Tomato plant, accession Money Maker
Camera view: horizontal (90 deg, fisheye); turntable rotation: 150 degrees
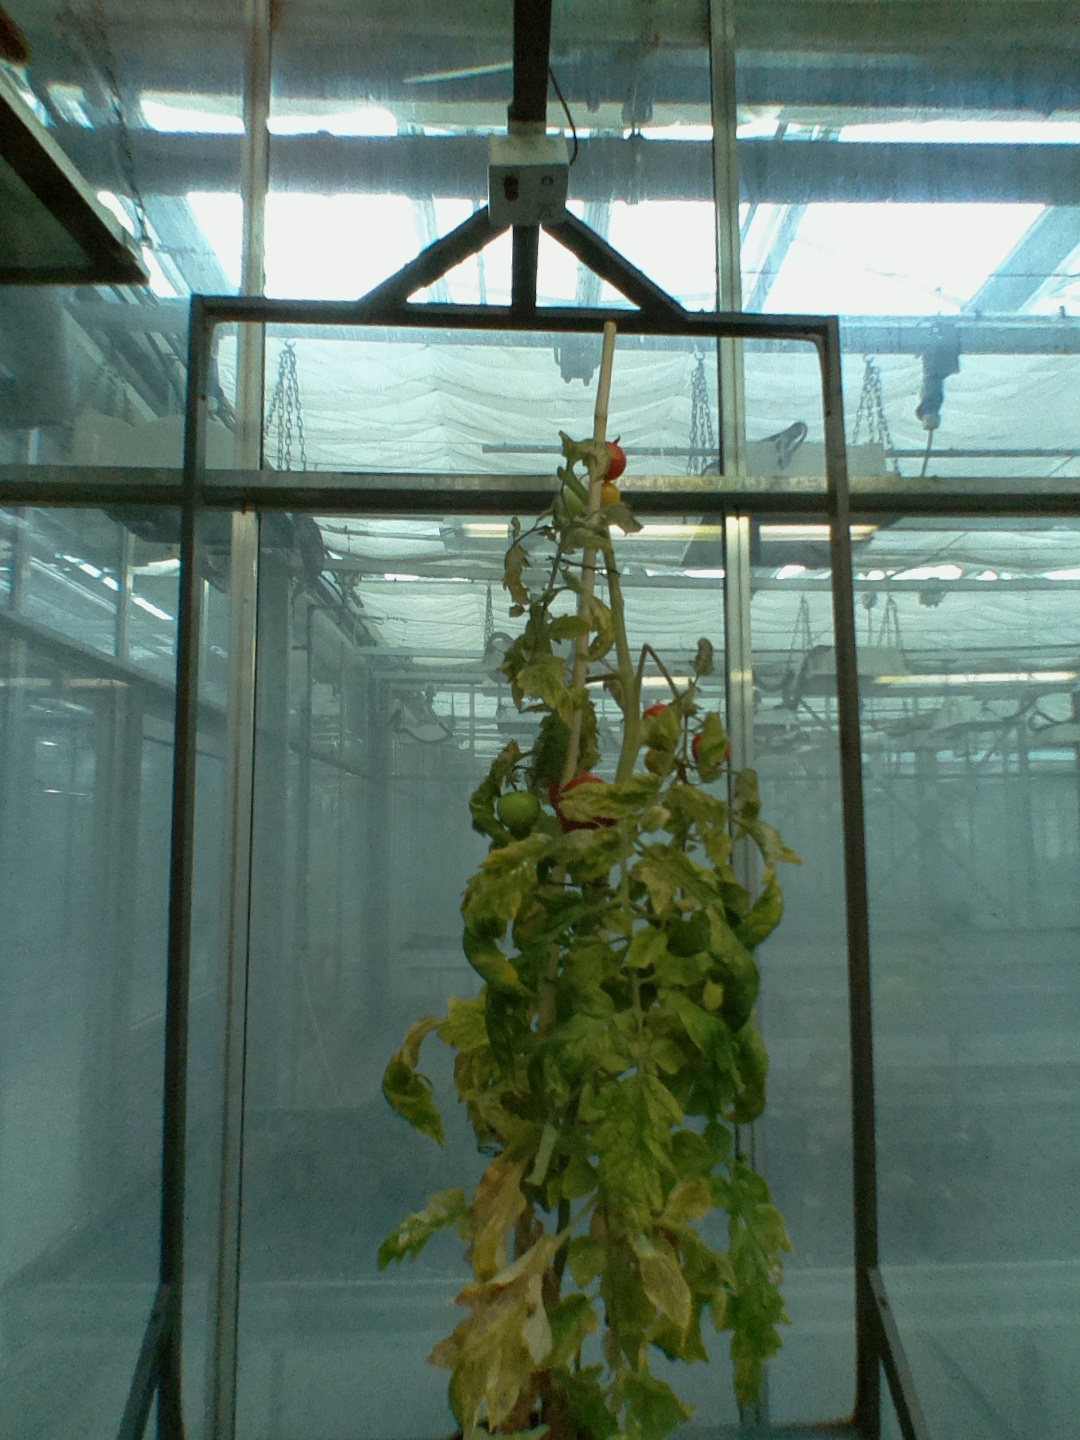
BBCH growth stage 86: 60%-70% of fruits show typical fully ripe color